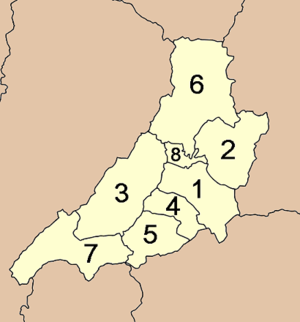
Phrae est une province de Thaïlande.